Cyclone Gabrielle

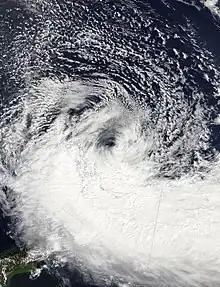
Gabrielle nearing the North Island on 13 February

In Vanuatu, Malpoi, a village in the northwest of Espiritu Santo, was severely affected by landslides, mud, and the destruction of houses and gardens. The water supply was also contaminated. As their plantations were damaged by the landslide, chairman Allan Taman of Vanuatu's Santo Sunset Environment Network stated that the villagers may require long-term financial assistance. Some villagers in the disaster-affected areas were also forced to evacuate. In New Caledonia, strong swell warnings were put in place for 16 districts; 14 boats were damaged and one sank due to wind and swells, leading to an evacuation plan for the damaged ships.